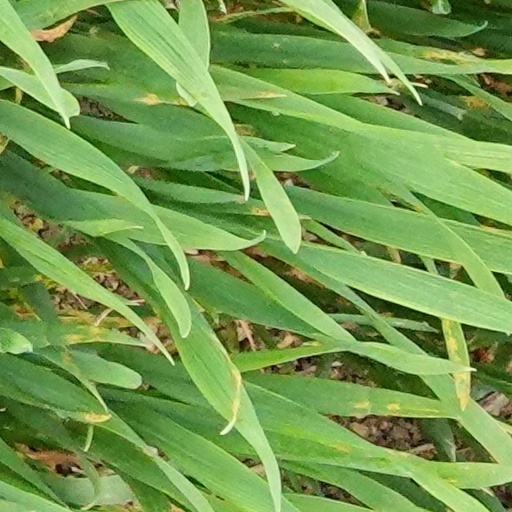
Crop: wheat